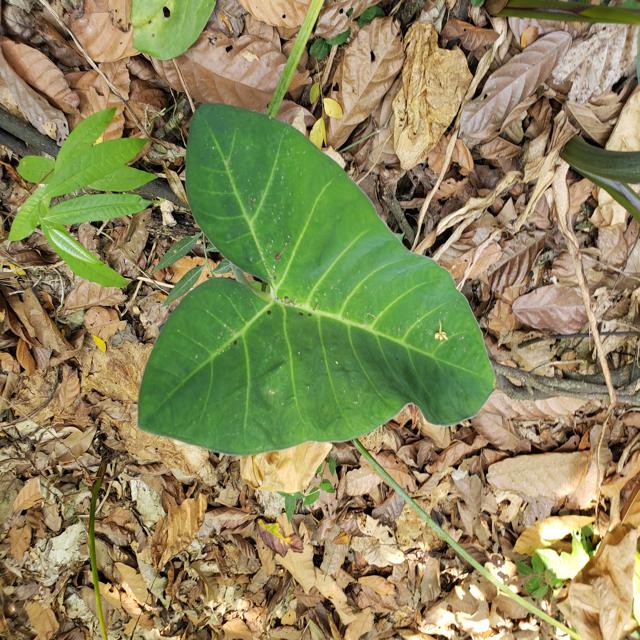
Label: Healthy